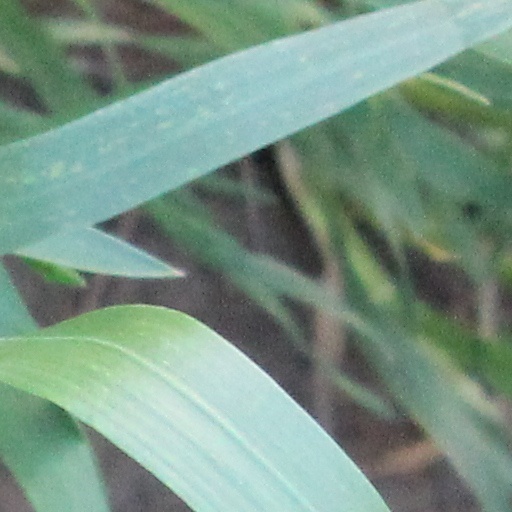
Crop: wheat